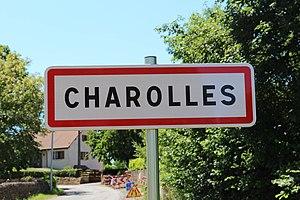
Panneau d'entrée dans Charolles.
Charolles est une commune française située dans le département de Saône-et-Loire en région Bourgogne-Franche-Comté.